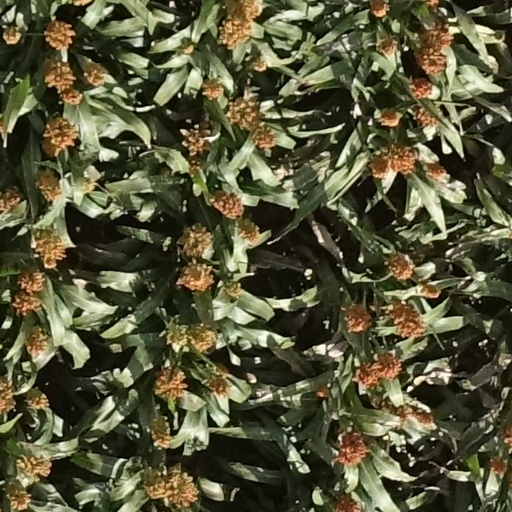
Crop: sorghum